Car 54, Where Are You? (film)

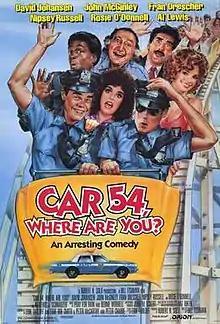
Theatrical release poster

Car 54, Where Are You? is a 1994 comedy film directed by Bill Fishman and stars David Johansen and John C. McGinley. It is based on the television series of the same name starring Joe E. Ross and Fred Gwynne that ran from 1961 to 1963.